Naval air station

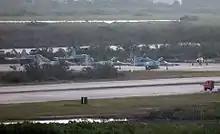
Flight line at NAS Key West, 2007

A Naval Air Station (NAS) is a military air base, and consists of a permanent land-based operations locations for the military aviation division of the relevant branch of a navy (Naval aviation). These bases are typically populated by squadrons, groups or wings, their various support commands, and other tenant commands.